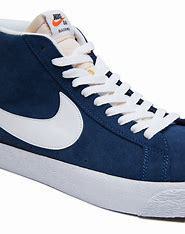
Brand: Nike
Model: Blazer SB